Sega AM2

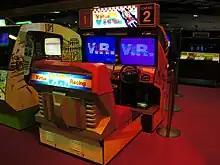
Virtua Racing Twin Cabinet

For "Daytona USA", Nagoshi was director and chief designer, while Suzuki served as producer. The concept for the game was suggested by Tom Petit, head of Sega Enterprises USA, as a way to debut Sega's new Model 2 arcade system board. Sega mandated that "Daytona USA" had to be better than "Ridge Racer", a game made by Namco. To accurately depict Daytona International Speedway, the developers used satellite imagery and sent staff to photograph the track; Nagoshi walked a full lap to get a feel for the banking in the corners. "Daytona USA" was released in Japan in August 1993, and worldwide in March 1994. AM2 ported the game to Saturn in April 1995. The Saturn port was a launch title in the West. "Daytona USA" was highly popular in arcades, and the twin cabinet was one of three 1995 recipients of the American Amusement Machine Association's Diamond Awards, which are based strictly on sales achievements. In a 2002 report, Sega reported it to be one of the most successful arcade games of all time.